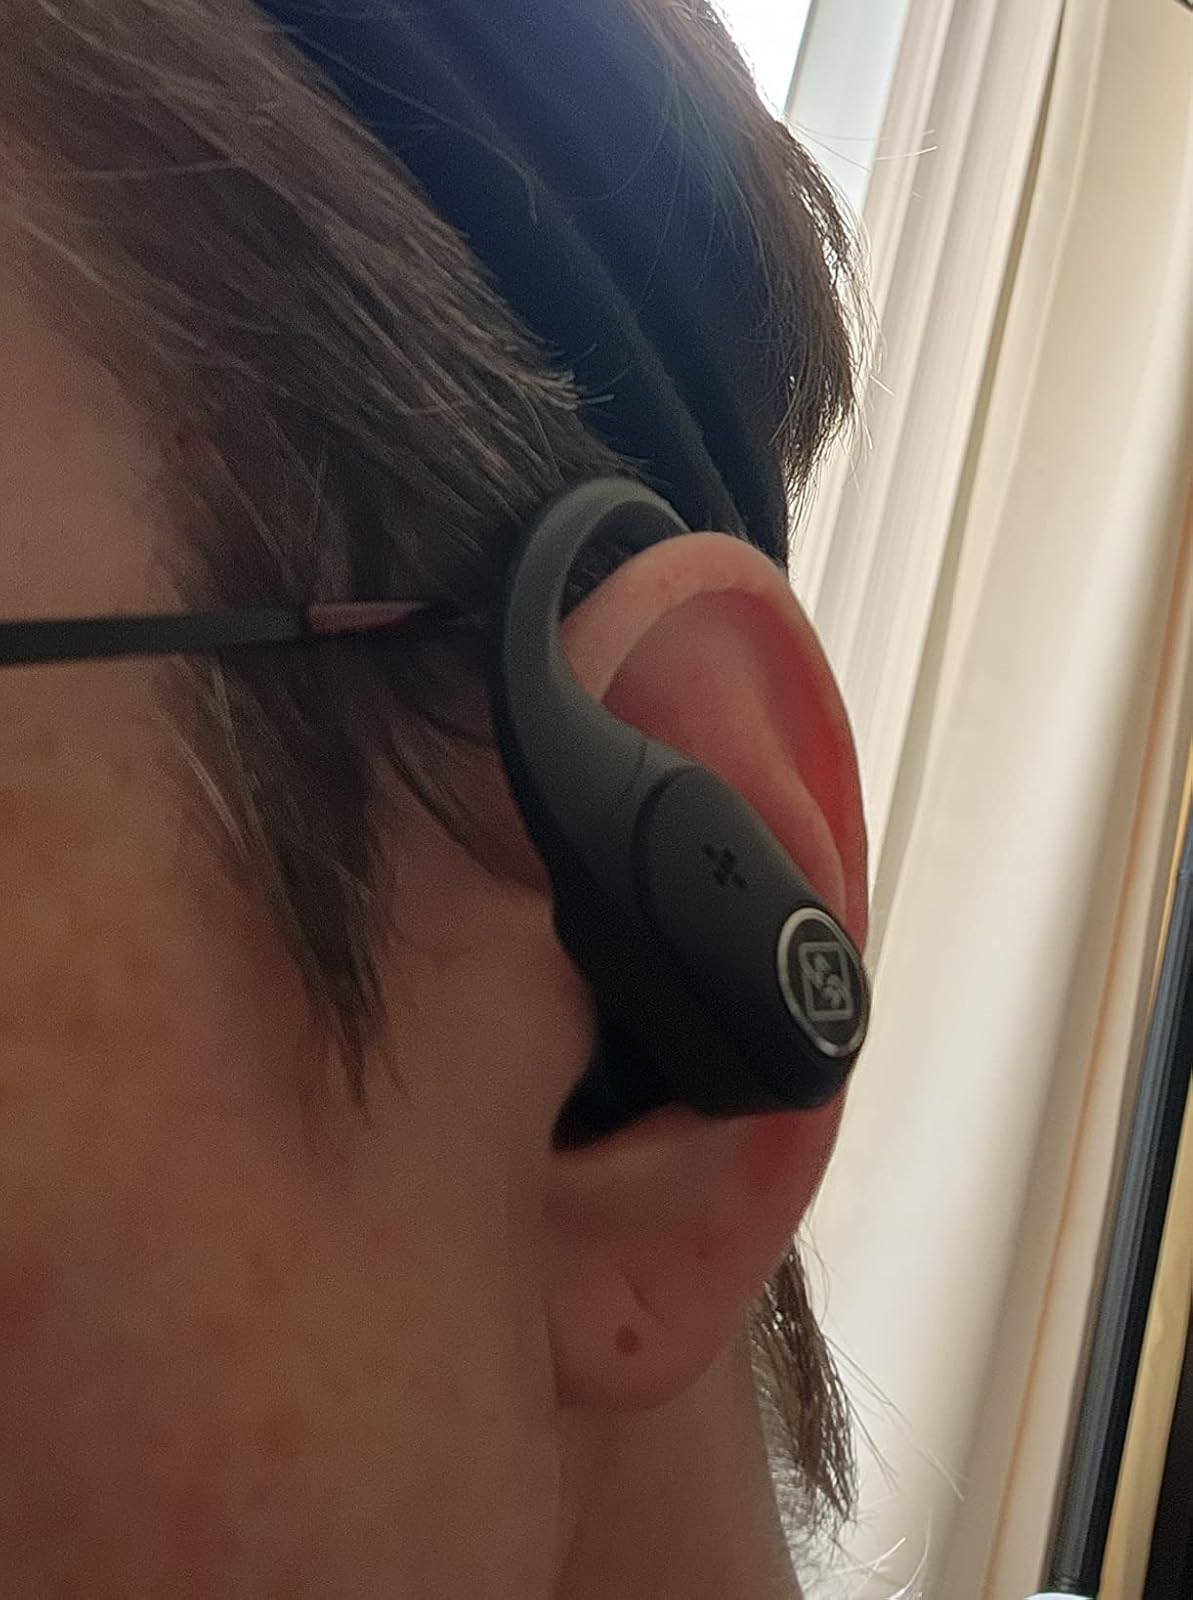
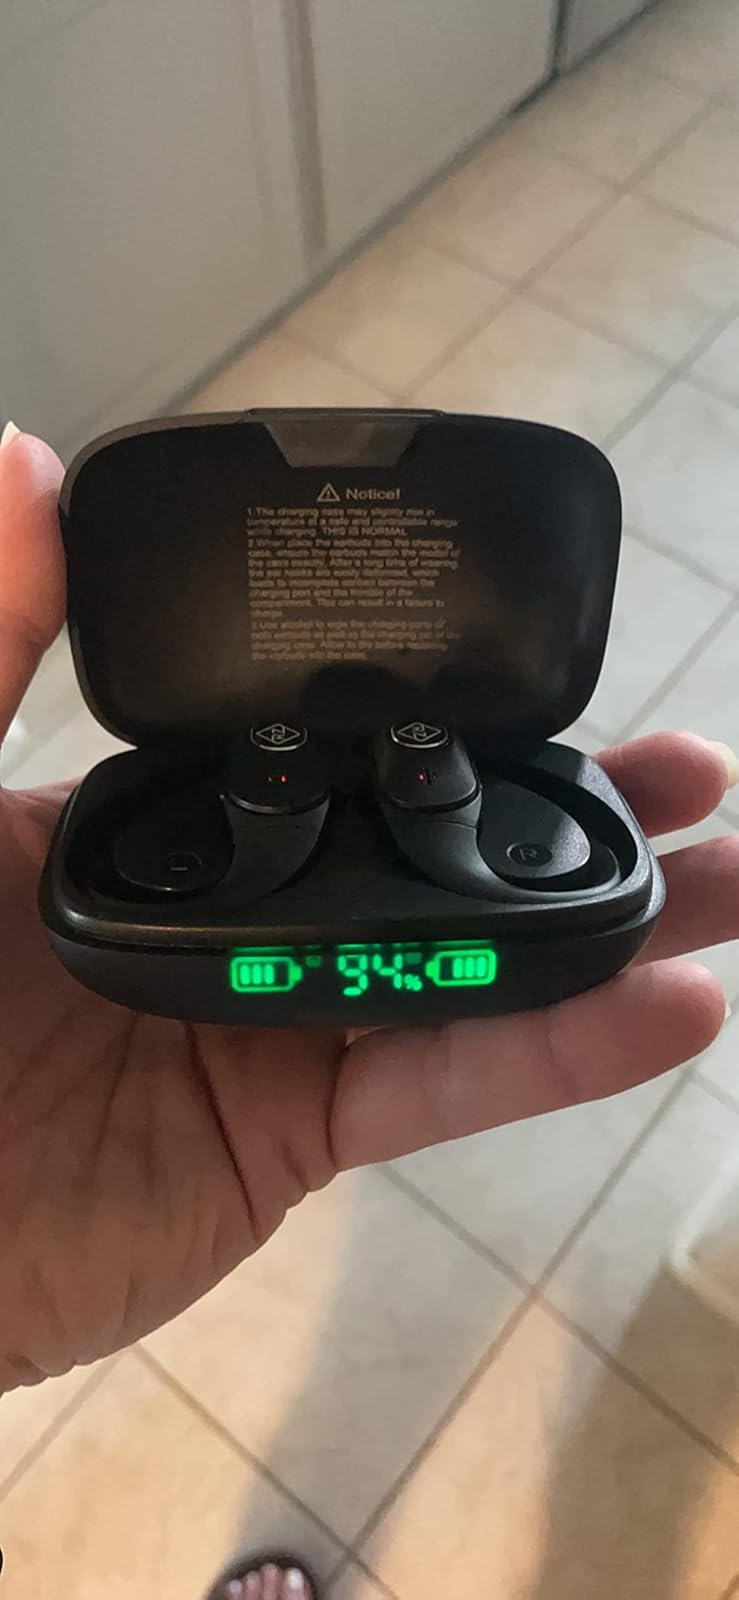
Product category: earbuds
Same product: yes